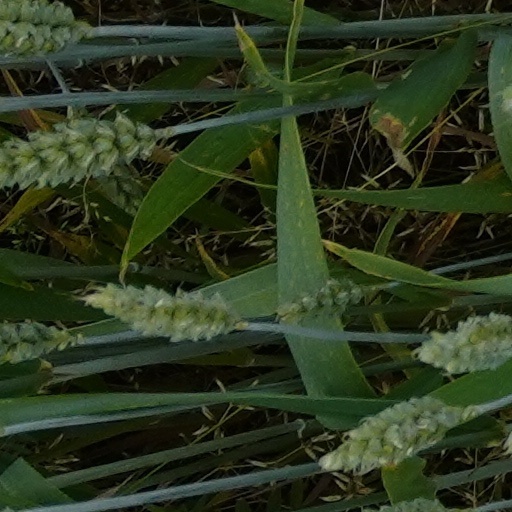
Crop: wheat